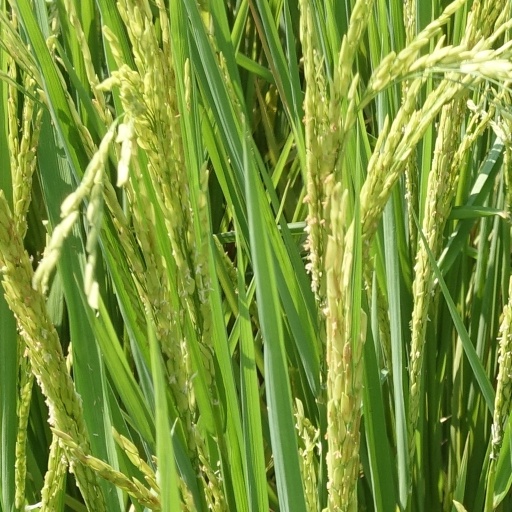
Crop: rice